Boeing 767

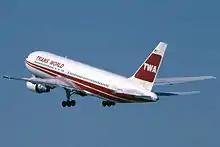
TWA jetliner in red and white livery during takeoff, with landing gears still down.

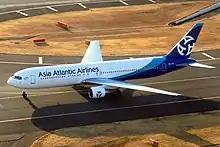
The 767 is a widebody with a low wing, twin underwing turbofans, and a conventional tail.

In 2007, the 767 received a production boost when UPS and DHL Aviation placed a combined 33 orders for the 767-300F. Renewed freighter interest led Boeing to consider enhanced versions of the 767-200 and 767-300F with increased gross weights, 767-400ER wing extensions, and 777 avionics. Net orders for the 767 declined from 24 in 2008 to just three in 2010. During the same period, operators upgraded aircraft already in service; in 2008, the first 767-300ER retrofitted with blended winglets from Aviation Partners Incorporated debuted with American Airlines. The manufacturer-sanctioned winglets, at in height, improved fuel efficiency by an estimated 6.5 percent. Other carriers including All Nippon Airways and Delta Air Lines also ordered winglet kits.